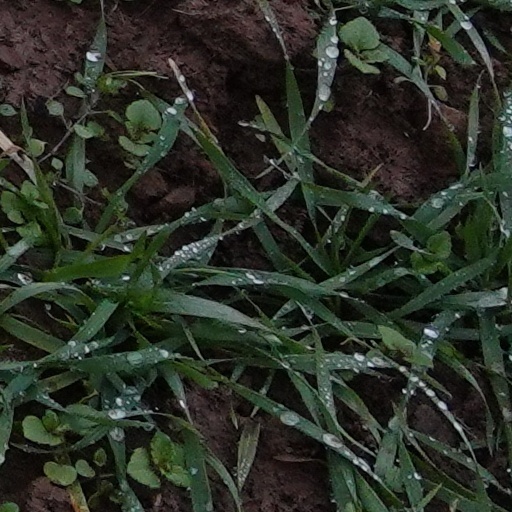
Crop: wheat